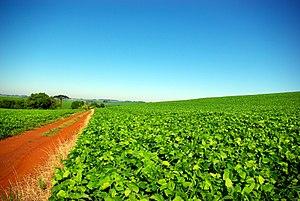
Plantation de Soja à Rio Grande do Sul, Brésil
L'agriculture au Brésil ne représente qu'environ 5 % du PIB du pays, mais l'industrie agroalimentaire représente 1/4 du PNB et 40 % des exportations.
Le Rio Grande do Sul est le plus méridional des 27 États de la république fédérative du Brésil. Il est séparé de l'État de Santa Catarina par le rio Mampituba, est bordé à l'est par l'océan Atlantique et est frontalier avec l'Argentine et l'Uruguay. Sa capitale est Porto Alegre.